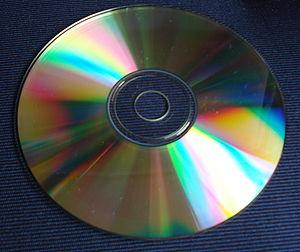
L’iridescence, aussi connue sous le nom de goniochromisme ou d’irisation, est la propriété de certaines surfaces qui semblent changer de couleur selon l'angle de vue ou d'illumination. Des exemples d'iridescence comprennent notamment : les bulles de savon, les ailes de certains papillons, le plumage de certains oiseaux, le corps de la mygale Pterinopelma sazimai, certains coquillages, et certains minéraux. L'iridescence est souvent créée par coloration structurelle ou par le phénomène optique de diffraction. Elle est souvent confondue avec l'irisation, l'iridescence étant un terme plus spécifiquement réservé à la diffraction et l'irisation à l'interférence.